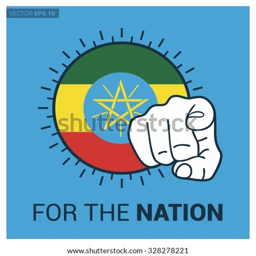
country flag and pointing finger at viewer typography ready for the nation